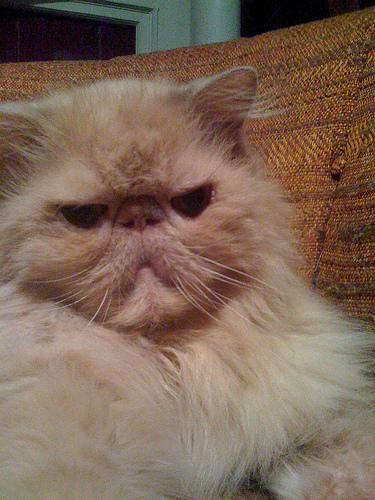
Breed: Persian